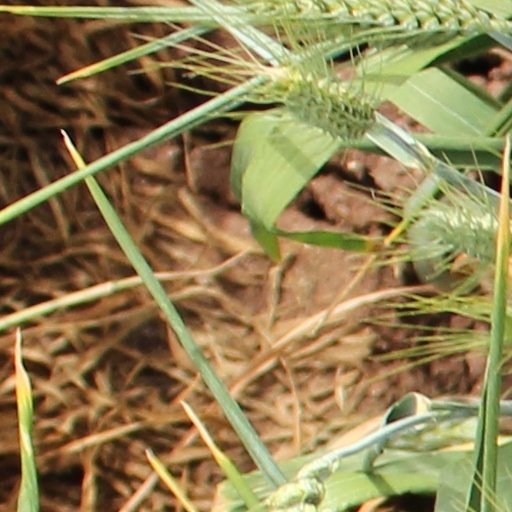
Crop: wheat